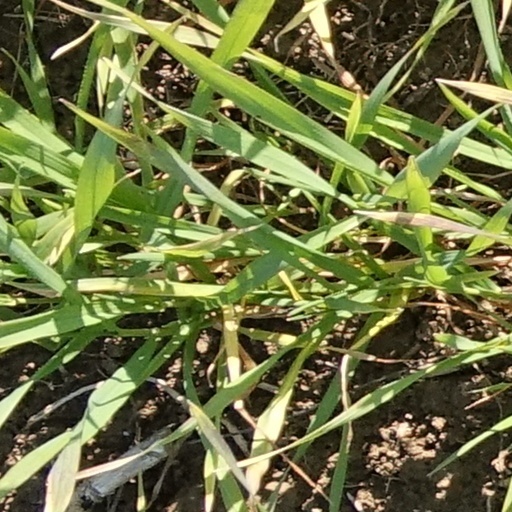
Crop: wheat